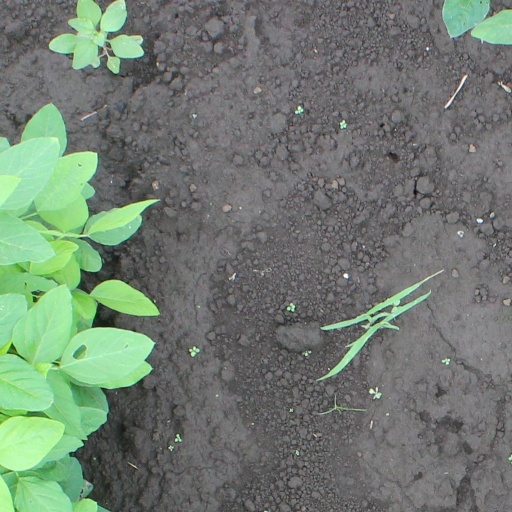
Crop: soybean